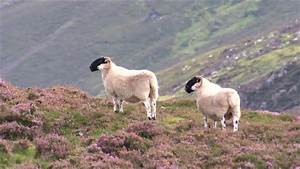
Label: sheep